Skin care

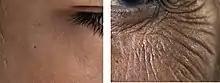
Young vs old skin

Skin care or skincare is the practice of maintaining and improving the health and appearance of the skin. It includes washing, moisturizing, protecting from the sun, and treating skin problems like acne and dryness. Skin care can help prevent infections and irritation and is an important part of daily hygiene.